J. R. Rotem

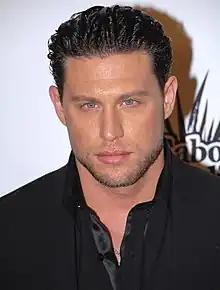
Rotem in 2007 at "Hollywood Life" Magazine's 7th Annual Breakthrough Awards

Jonathan Reuven Rotem (born July 23, 1975) is a South African-born American record producer, songwriter and music publisher.